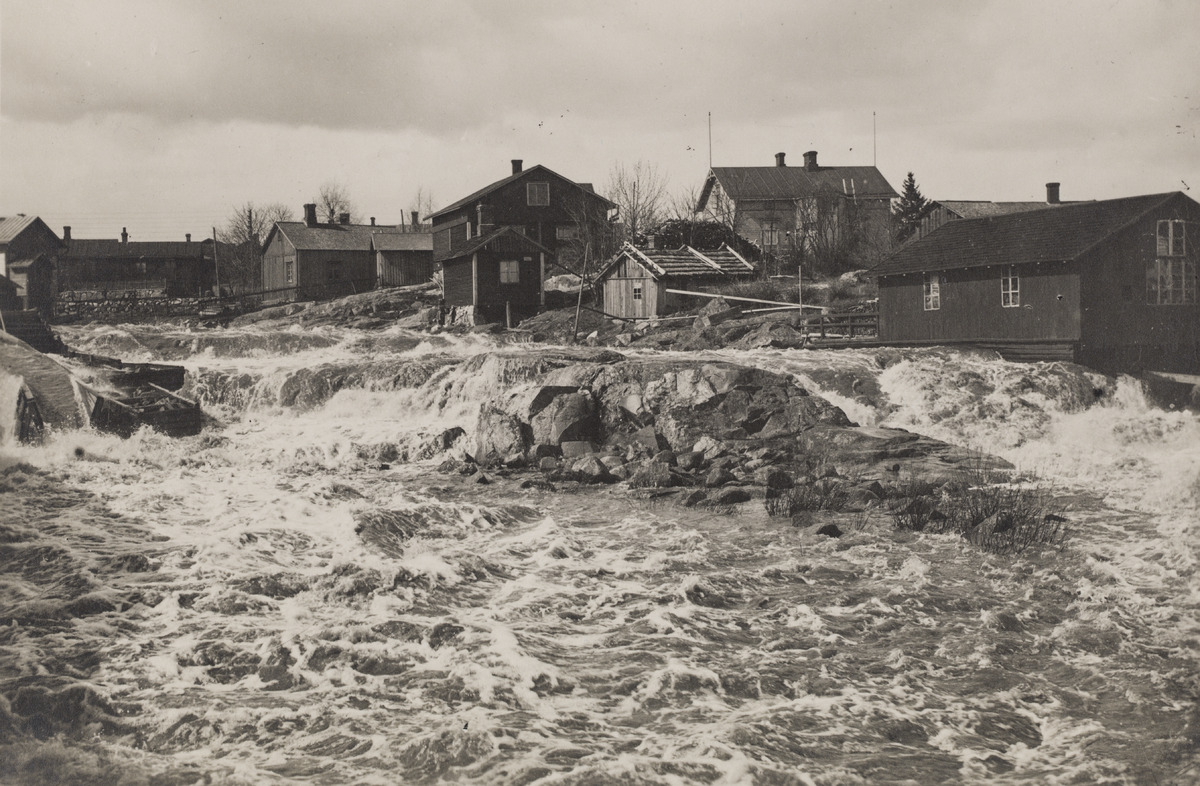
Keväinen Vanhankaupunginkoski jäiden lähdön jälkeen vuolasvetisenä
sisällön kuvaus: Keväinen Vanhankaupunginkoski jäiden lähdön jälkeen vuolasvetisenä. Puutaloja on aivan kosken kuohujen äärellä. Vantaanjoki. Vanhankaupunginkoski, itäinen koski. Kuninkaankartanonsaarelta nähtynä. Oikealla Viikinmäen rakennuksia. mustavalkoinen
Ajankohta: kuvausaika 1907 n.
Paikka: Suomi, Uusimaa, Helsinki, Vanhakaupunki Helsinki, Vantaanjoki. Vanhankaupunginkoski, itäinen koski
Aiheet: rakennukset, puurakennukset, arkkitehtuuri, pihat, kosket, virtavedet, vesiputoukset, kalliot, vesi, rannat